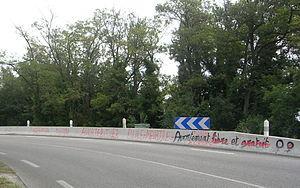
Juxtaposition de slogans anti-IVG, anti-pilule et pro-IVG, inscrits le long d'une route de campagne. Commune de Corbières-en-Provence, Alpes de Haute Provence (04), France
L'interruption volontaire de grossesse désigne, dans le cas de la France, un avortement déclenché pour des raisons non médicales, à la suite d'une décision personnelle ou familiale, dans un cadre légal. Lorsque l'intervention est pratiquée en dehors des conditions fixées par la loi, on parle d'avortement clandestin.
Le féminisme est un ensemble de mouvements et d'idées philosophiques qui partagent un but commun : définir, promouvoir et atteindre l'égalité politique, économique, culturelle, sociale et juridique entre les femmes et les hommes. Le féminisme a donc pour objectif d'abolir, dans ces différents domaines, les inégalités homme-femme dont les femmes sont les principales victimes, et ainsi de promouvoir les droits des femmes dans la société civile et dans la vie privée.